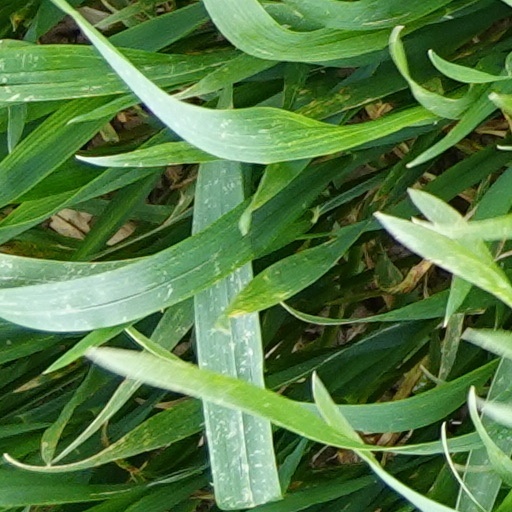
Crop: wheat